Genova Sampierdarena railway station

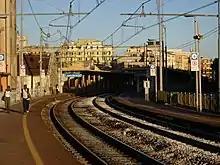
Tracks 5 and 6, photographed from the footpath to the "Fiumara" area.

Near the station are the termini of several lines of the local suburban public transport network, AMT (Genoa). These join together to head into the city centre: lines 18 and 18/ (direct to Ospedale San Martino), and 20 (trolley-bus line towards the neighborhood of Foce, where the last stop is a few hundred meters (or yards) from Fiera di Genova).